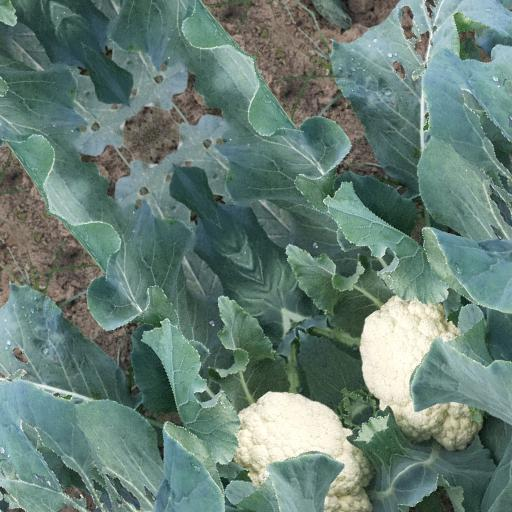
Label: Black Rot